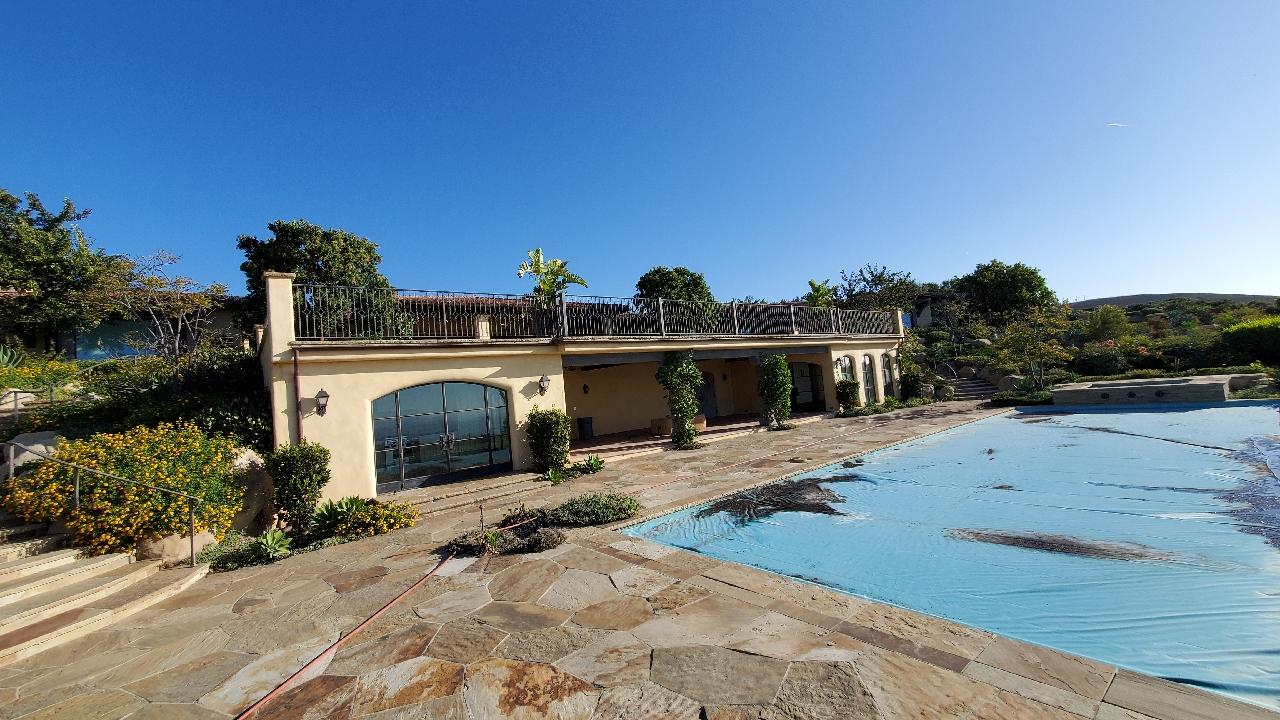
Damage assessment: no_damage